Leeds International Film Festival

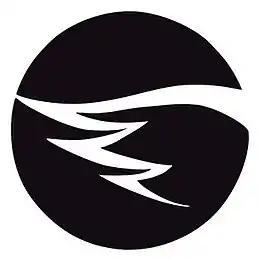

The Leeds International Film Festival (LIFF) is an annual film festival hosted in Leeds, West Yorkshire, England. It is the largest film festival in England outside of London. Founded in 1987, it is held in November in various venues throughout Leeds, including Hyde Park Picture House and Cottage Road Cinema. In 2022, the festival showed 140 films from 78 countries, shorts and features, both commercial and independent.